Poznań metropolitan area

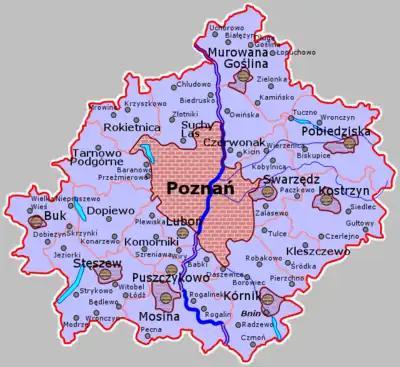
Detailed map of Poznań metropolitan area

The Poznań metropolitan area (known in Polish as: "Metropolia Poznań") is the metropolitan area of Poznań in west-central Poland. The metropolitan area covers ten counties in the Greater Poland Voivodeship, with an area of 2,162 km